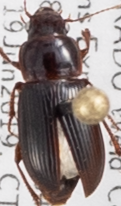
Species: Harpalus desertus
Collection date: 2019-06-19
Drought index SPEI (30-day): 1.28
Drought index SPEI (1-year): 0.39
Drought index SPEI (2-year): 0.47